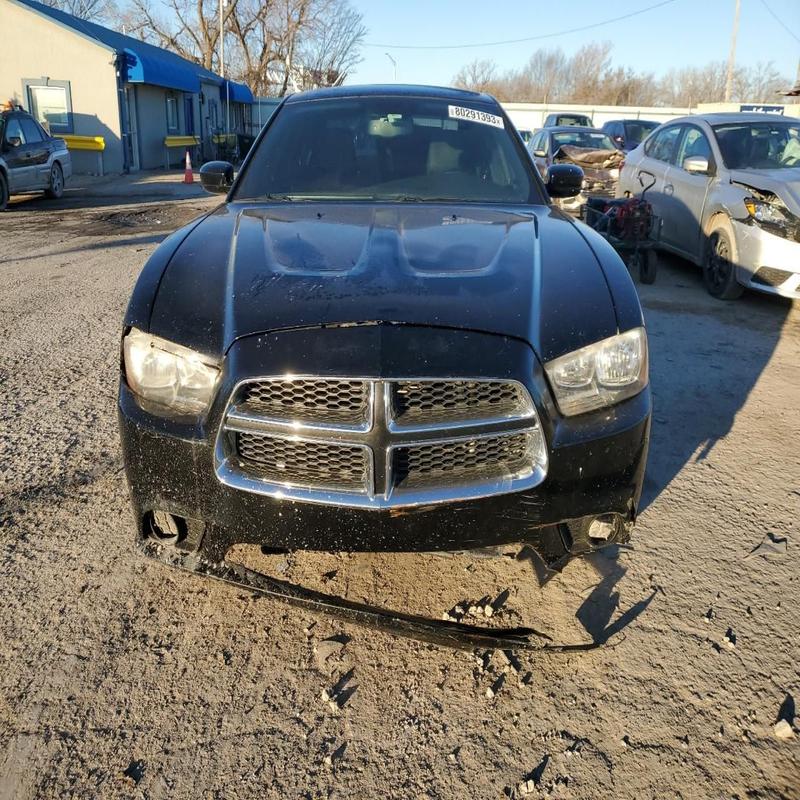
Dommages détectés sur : pare-choc avant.
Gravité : majeur